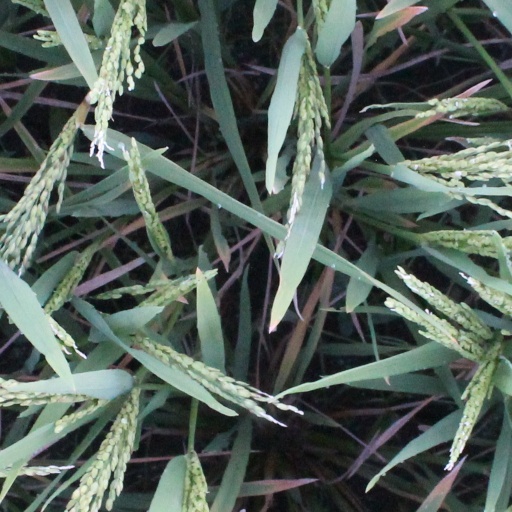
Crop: rice